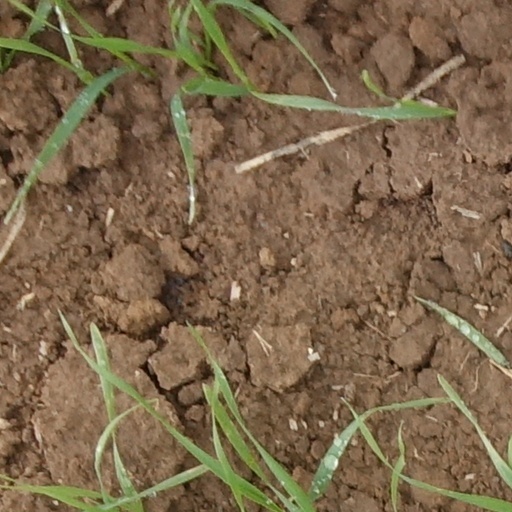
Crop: wheat